Shulin Refuse Incineration Plant

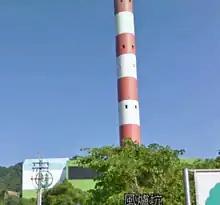

The Shulin Refuse Incineration Plant is an incinerator in Shulin District, New Taipei, Taiwan.